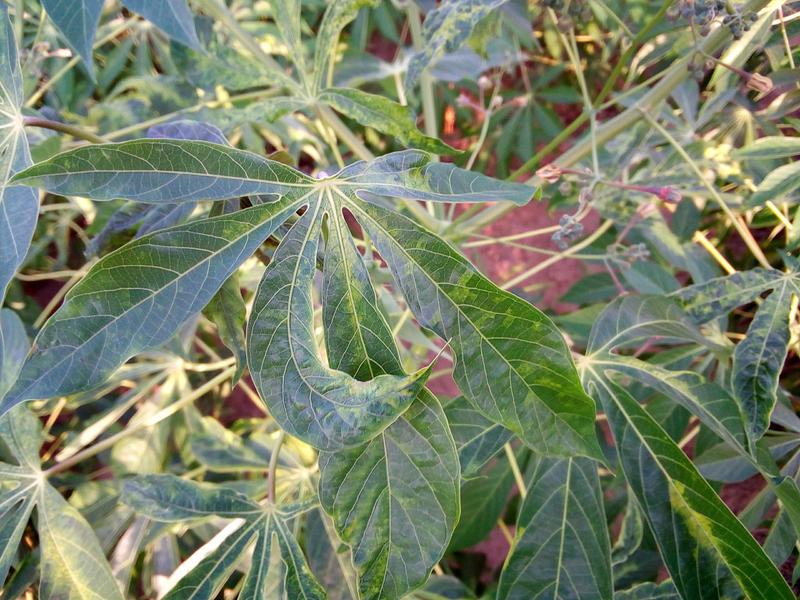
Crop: cassava
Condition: mosaic_disease